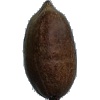
Label: Nut Pecan 1